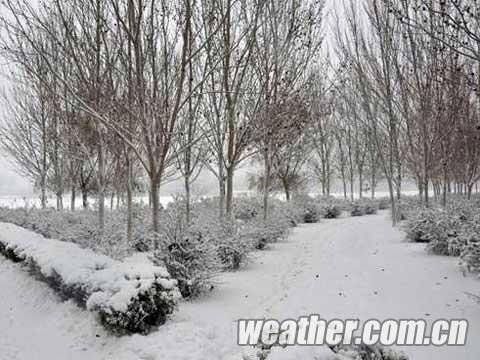
Weather: snow or frosty